Thanksgiving dinner

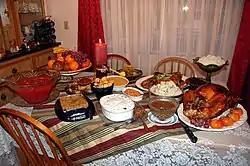
A Thanksgiving meal including both traditional dishes and regional ones such as leche flan.

Thanksgiving dinner is tied to the genesis of the first "TV Dinner/Frozen dinner" in the 1950s: In 1953, the company Swanson had hundreds of tons of turkey left over after thanksgiving due to an overestimation of demand. The solution came by harnessing a frozen meat technology that had been in development since the 1920s, and the proposal was to use the leftover turkeys in a pre-made frozen thanksgiving dinner. The meal was frozen with the food in a partitioned aluminum tray that could then be re-heated, and the meal would have Turkey with gravy, stuffing, mashed potatoes, and peas. The product skyrocketed in popularity and capitalized on the rise of television; fast preparation meant families could eat by the television more easily and this became a social Trend in the United States. The dinner's were not simply frozen, but used a flash freezing technology that prevents the formation of ice crystals that alter the texture of meat. Flash freezing was developed in the 1920s, inspired by observations of Inuit throwing fish on ice, and used in preservation of airline food before its use by Swanson.